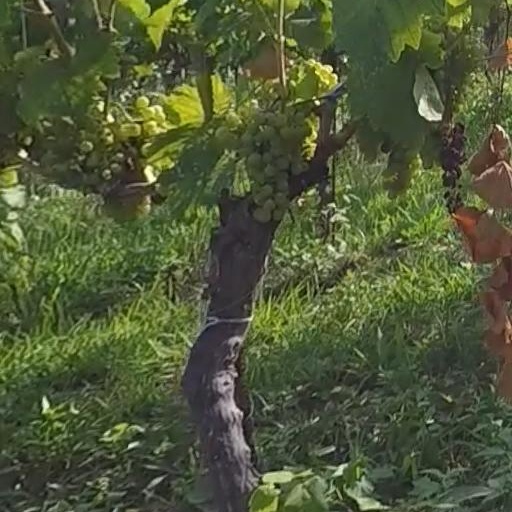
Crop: grape